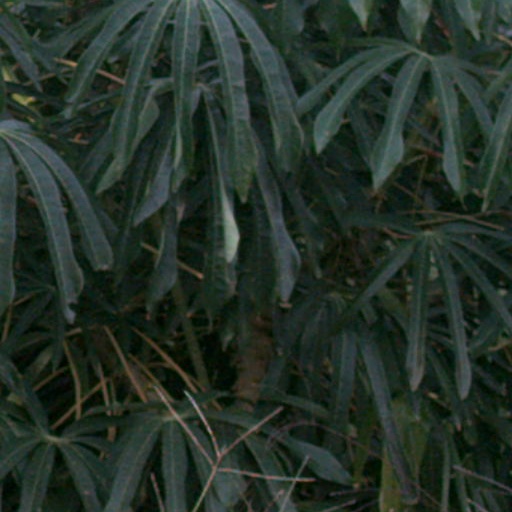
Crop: cassava